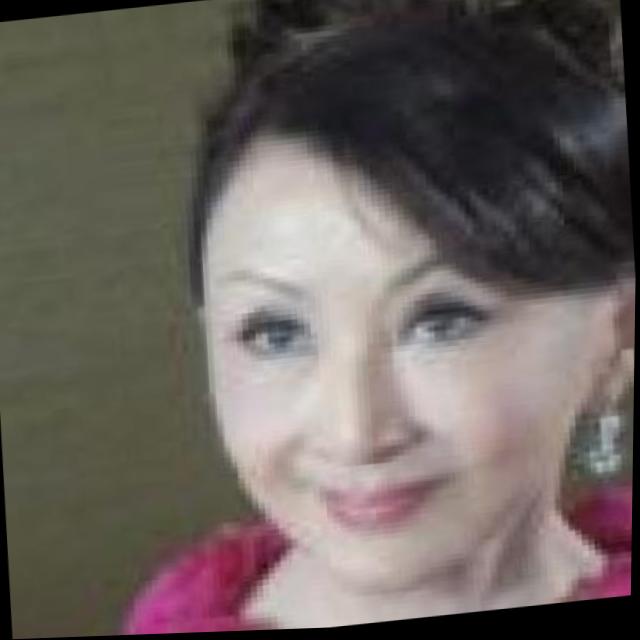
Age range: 45-64